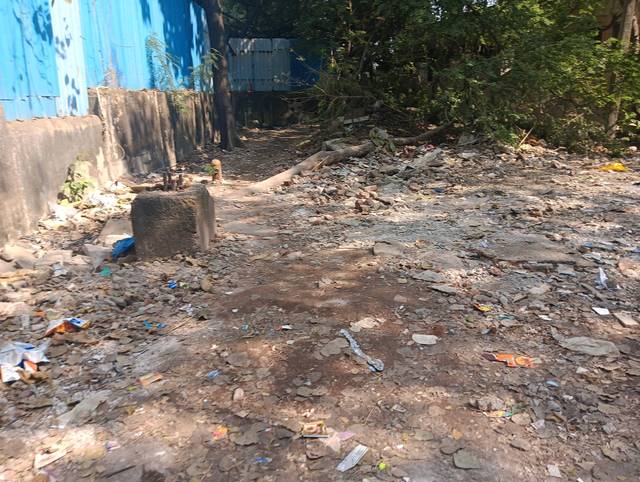
Region: India
Coordinates: 19.21, 72.842